Kiyomizu-dera (Miyama, Fukuoka)

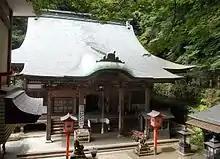
The temple's main hall

According to legend, Kiyomizu-dera was founded in the Heian period by Saichō, who went to China in 804 and 805, mastered Tendai Buddhism, and returned to Japan in 806. After he returned to Japan, he was guided to Mount Kiyomizu by a bird and found "nemu" trees in the mountain. He cropped them and created a pair of Bodhisattva Kannon statues, enshrining one in Kiyomizu-dera in Kyoto. The remaining Buddha is enshrined in this temple.